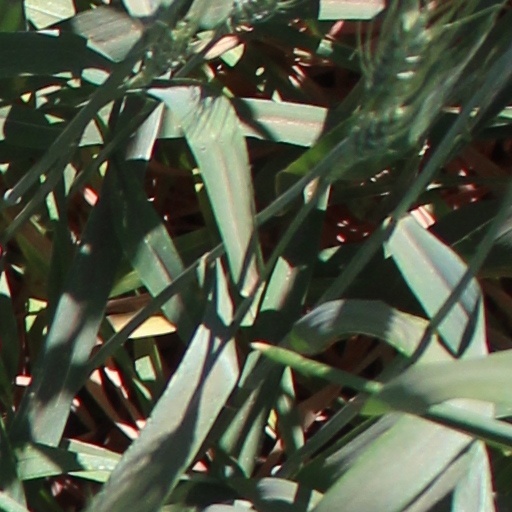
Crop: wheat